Killegray

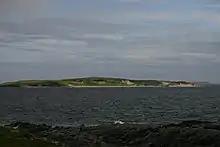
Killegray from Ensay

Situated in the Sound of Harris, a channel of water between North Uist and the Isle of Harris, Killegray is approximately long.